Tradition

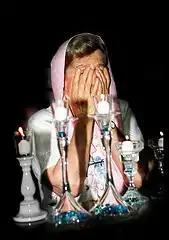
A woman welcoming the Shabbat, a tradition dating back over 3,300 years

In artistic contexts, in the performance of traditional genres (such as traditional dance), adherence to traditional guidelines is of greater importance than performer's preferences. It is often the unchanging form of certain arts that leads to their perception as traditional. For artistic endeavors, tradition has been used as a contrast to "creativity", with traditional and folk art associated with unoriginal imitation or repetition, in contrast to fine art, which is valued for being original and unique. More recent philosophy of art, however, considers interaction with tradition as integral to the development of new artistic expression.